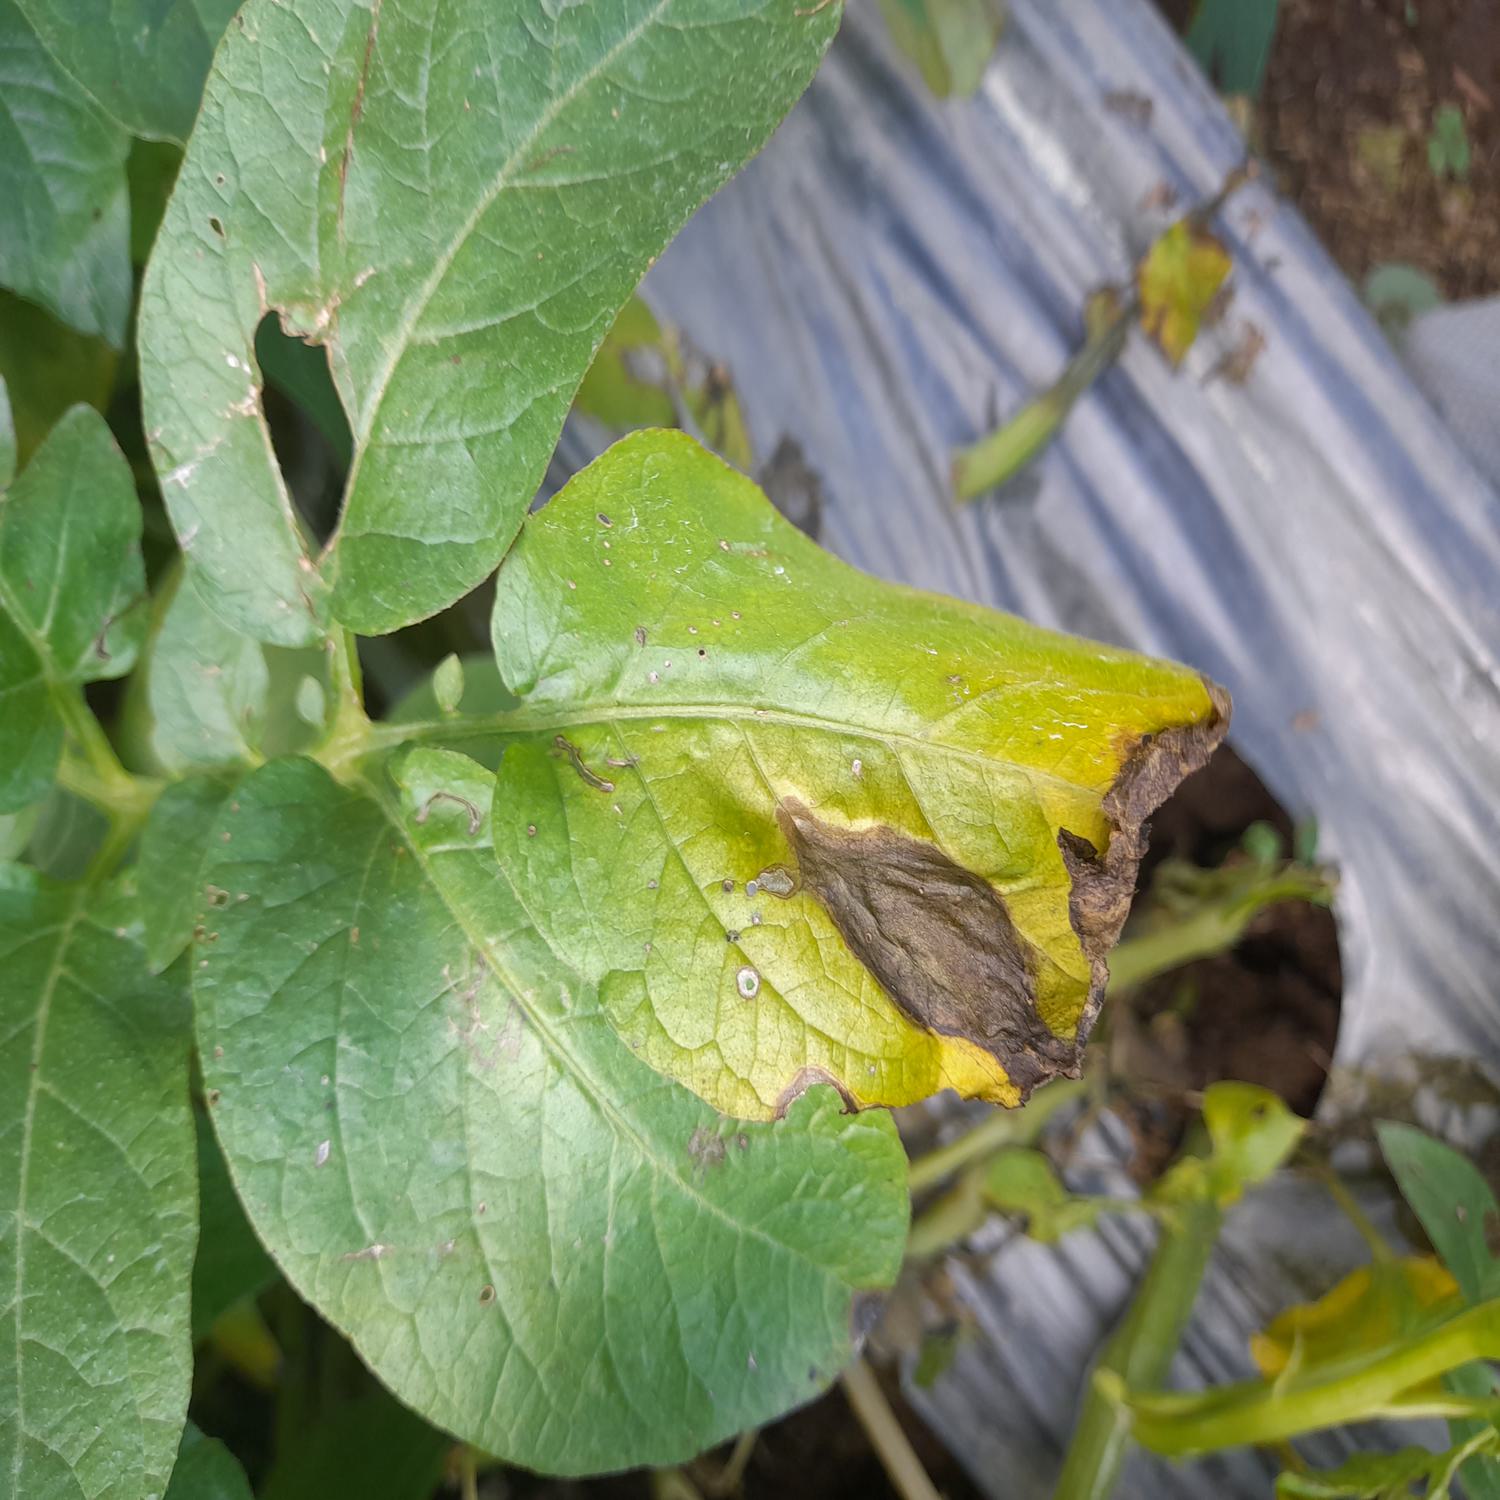
Label: Phytopthora